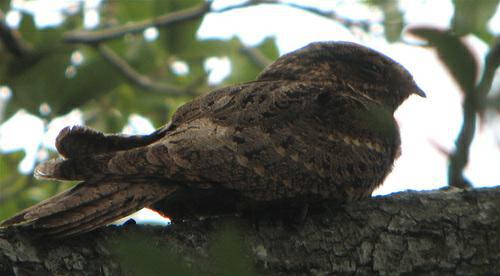
A photo of a chuck will widow